Elongated bipyramid

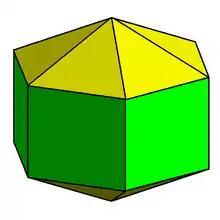
Example: elongated hexagonal bipyramid

In geometry, the elongated bipyramids are an infinite set of polyhedra, constructed by elongating an bipyramid (by inserting an prism between its congruent halves).